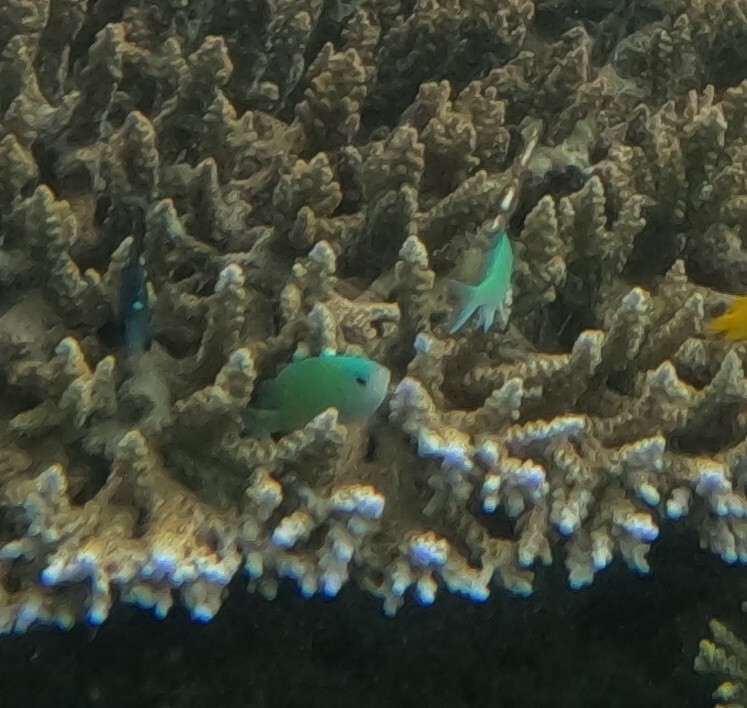
Chromis viridis (Blue-green Chromis)